Murder of Jessica Lunsford

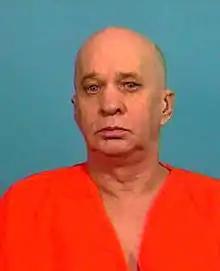
John Couey

On March 18, 2005, Couey made an audio-recorded and videotaped confession to having kidnapped, raped and murdered Lunsford.